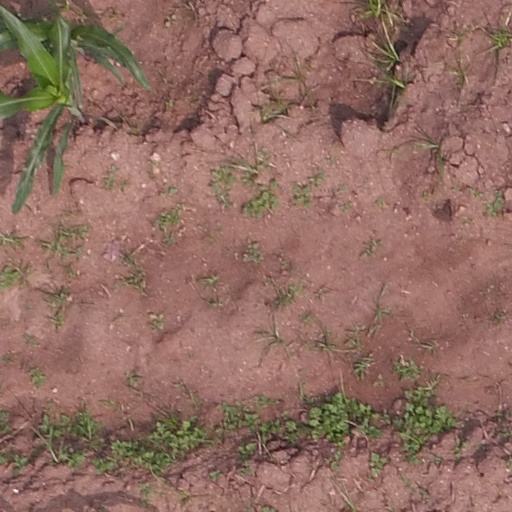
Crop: maize; corn